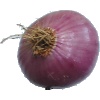
Label: Onion Red Peeled 1